List of law clerks of the Supreme Court of the United States (Seat 10)

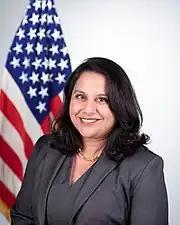
Neomi Rao, Judge of the United States Court of Appeals for the District of Columbia Circuit, clerked for Justice Clarence Thomas during the 2001 term.

Law clerks have assisted the justices of the United States Supreme Court in various capacities since the first one was hired by Justice Horace Gray in 1882. Each justice is permitted to have between three and four law clerks per Court term. Most persons serving in this capacity are recent law school graduates (and typically graduated at the top of their class). Among their many functions, clerks do legal research that assists justices in deciding what cases to accept and what questions to ask during oral arguments, prepare memoranda, and draft orders and opinions. After retiring from the Court, a justice may continue to employ a law clerk, who may be assigned to provide additional assistance to an active justice or may assist the retired justice when sitting by designation with a lower court.